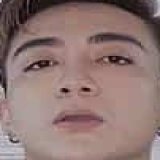
ca sĩ Soobin Hoàng Sơn